Yvonne Elliman

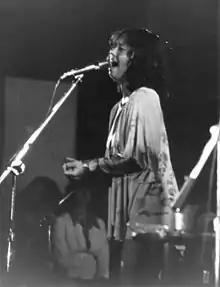
Elliman on tour with Eric Clapton in San Bernardino, California, August 15, 1975

Yvonne Marianne Elliman (born December 29, 1951) is an American singer, songwriter, and actress who performed for four years in the first cast of the stage musical "Jesus Christ Superstar". She scored a number of hits in the 1970s and achieved a US No. 1 hit with "If I Can't Have You". The song also reached No. 9 on the Adult Contemporary chart and number 4 on the UK Singles Chart. Her cover of Barbara Lewis's "Hello Stranger" went to No. 1 on the Adult Contemporary chart, and "Love Me" was No. 5; at the time she had 3 top 10 singles. After a long hiatus in the 1980s and 1990s, during which time she left music to be with her family, she made a comeback album as a singer-songwriter in 2004.